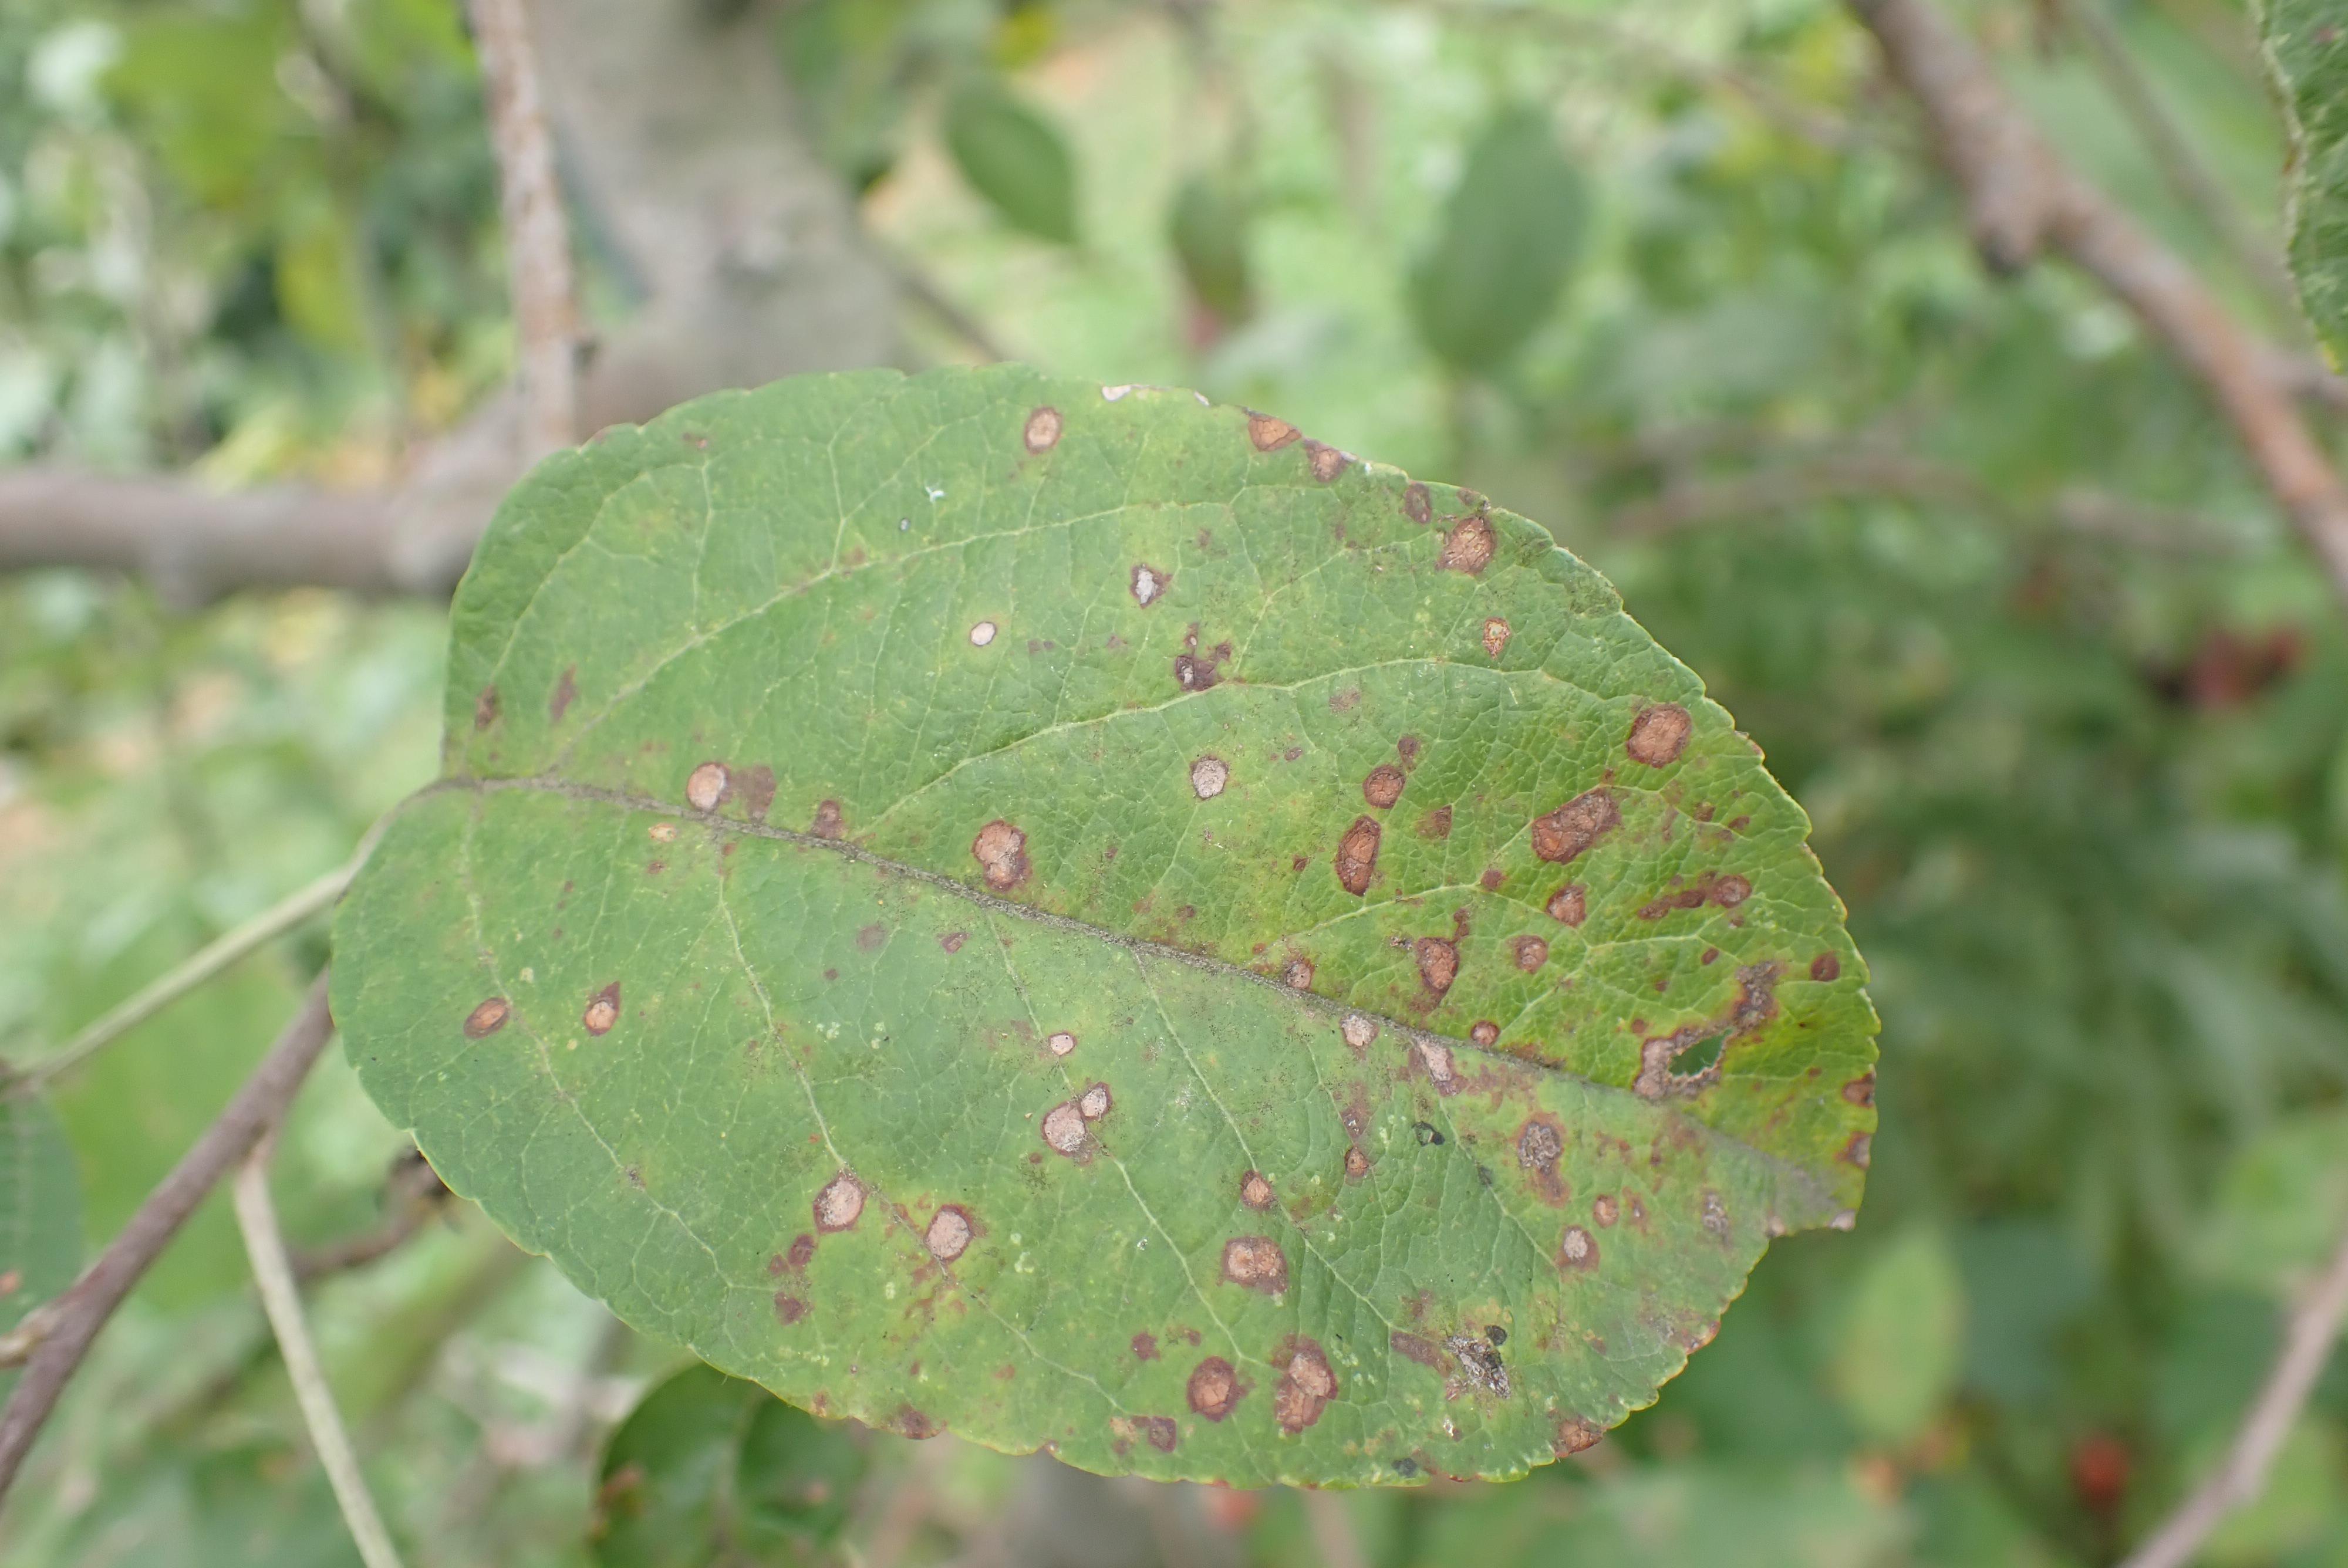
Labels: complex